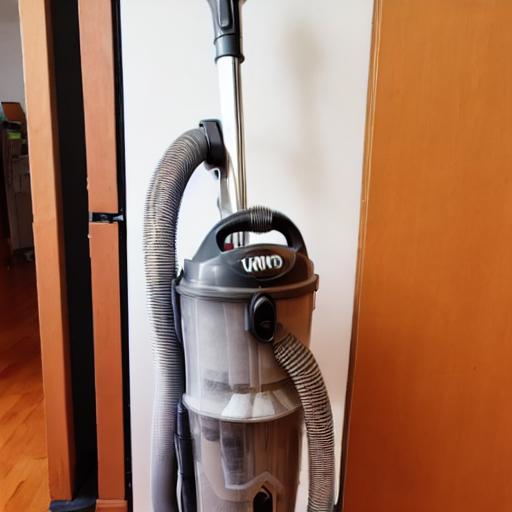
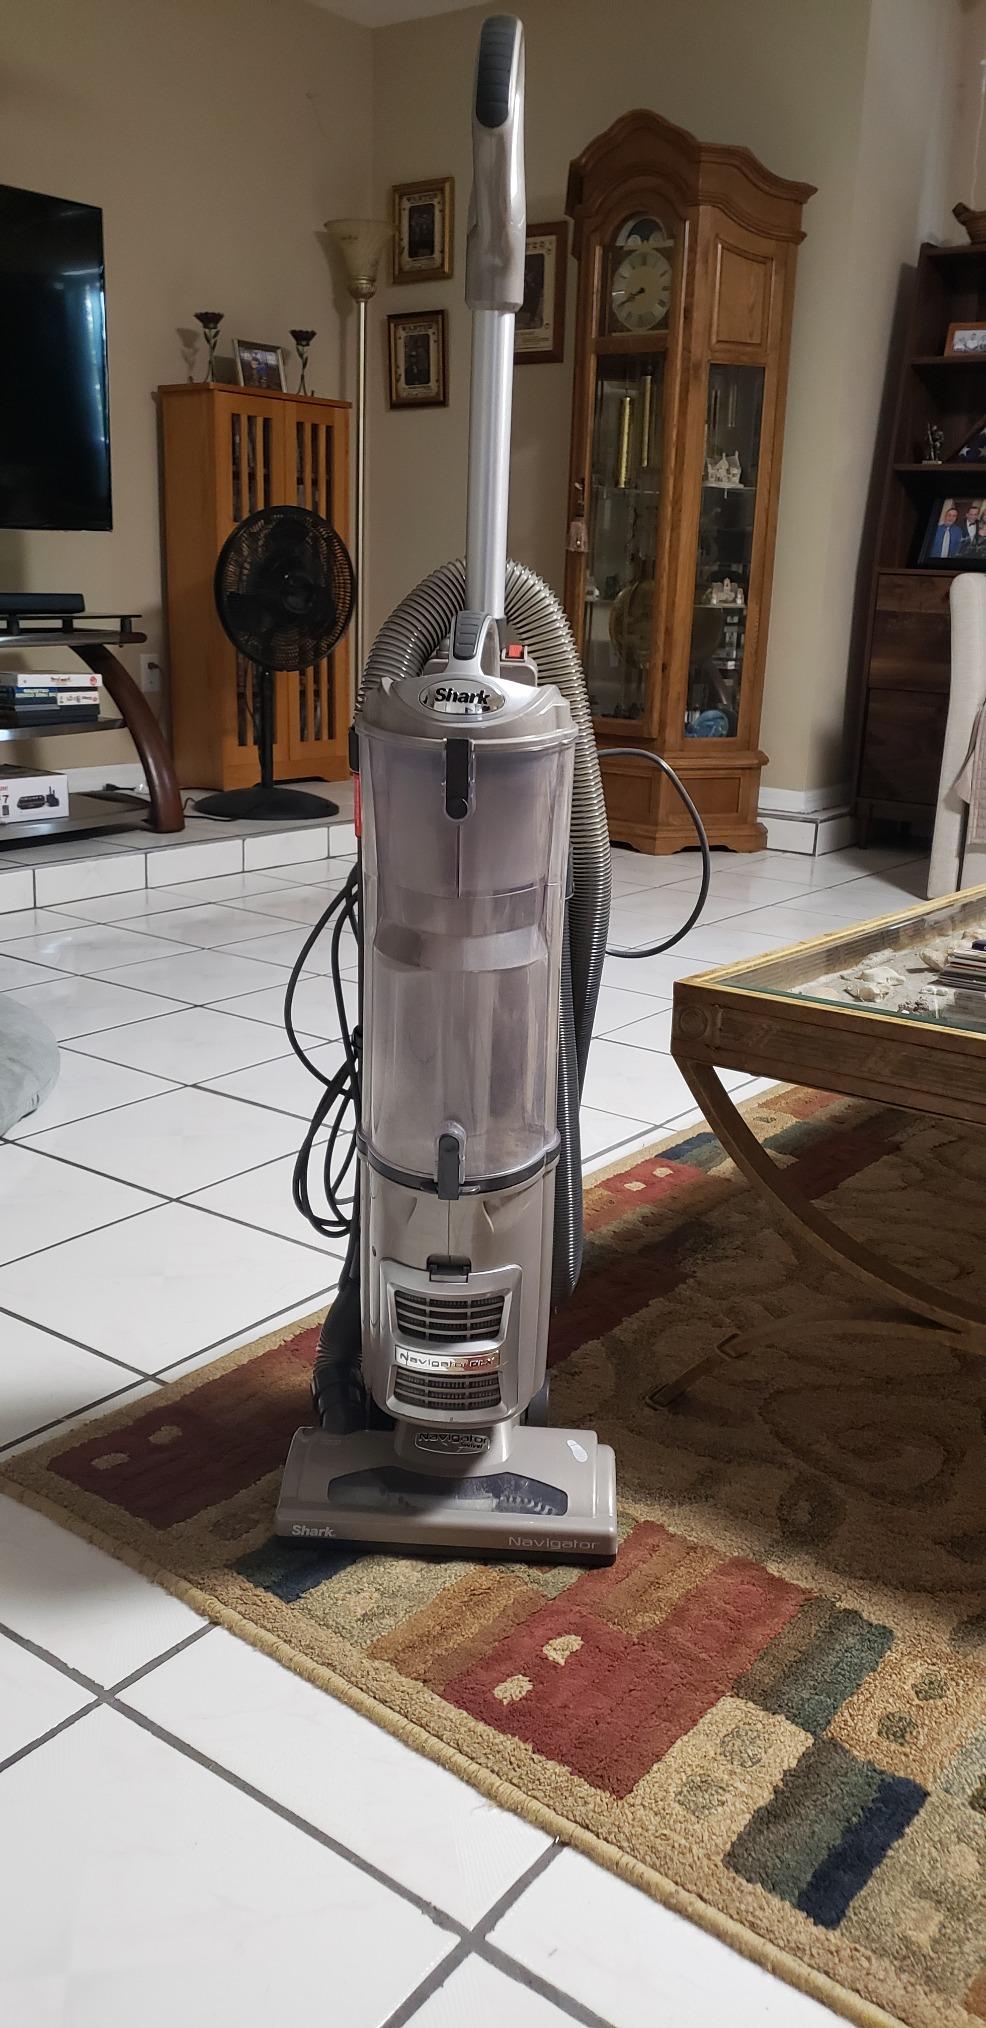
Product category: items_vacuum
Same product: no